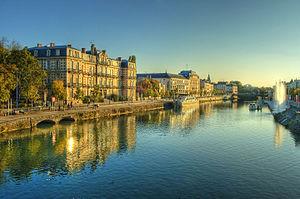
Verdun, officiellement nommée Verdun-sur-Meuse de 1801 à 1970, est une commune française située dans le département de la Meuse, en région Grand Est. Elle se trouve dans la région historique et culturelle de Lorraine.
La Lorraine est une région historique et culturelle du nord-est de la France à la frontière avec la Belgique, le Luxembourg et l'Allemagne. Elle est constituée des départements de Meurthe-et-Moselle, de la Meuse, de la Moselle et des Vosges. Son nom est hérité de Lothaire II de Lotharingie et ses habitants sont appelés les Lorrains.